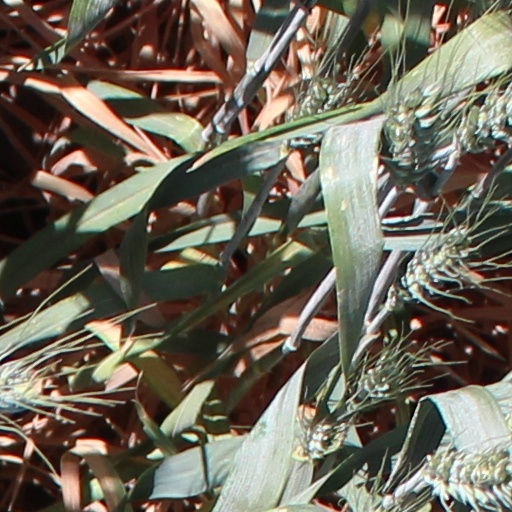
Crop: wheat